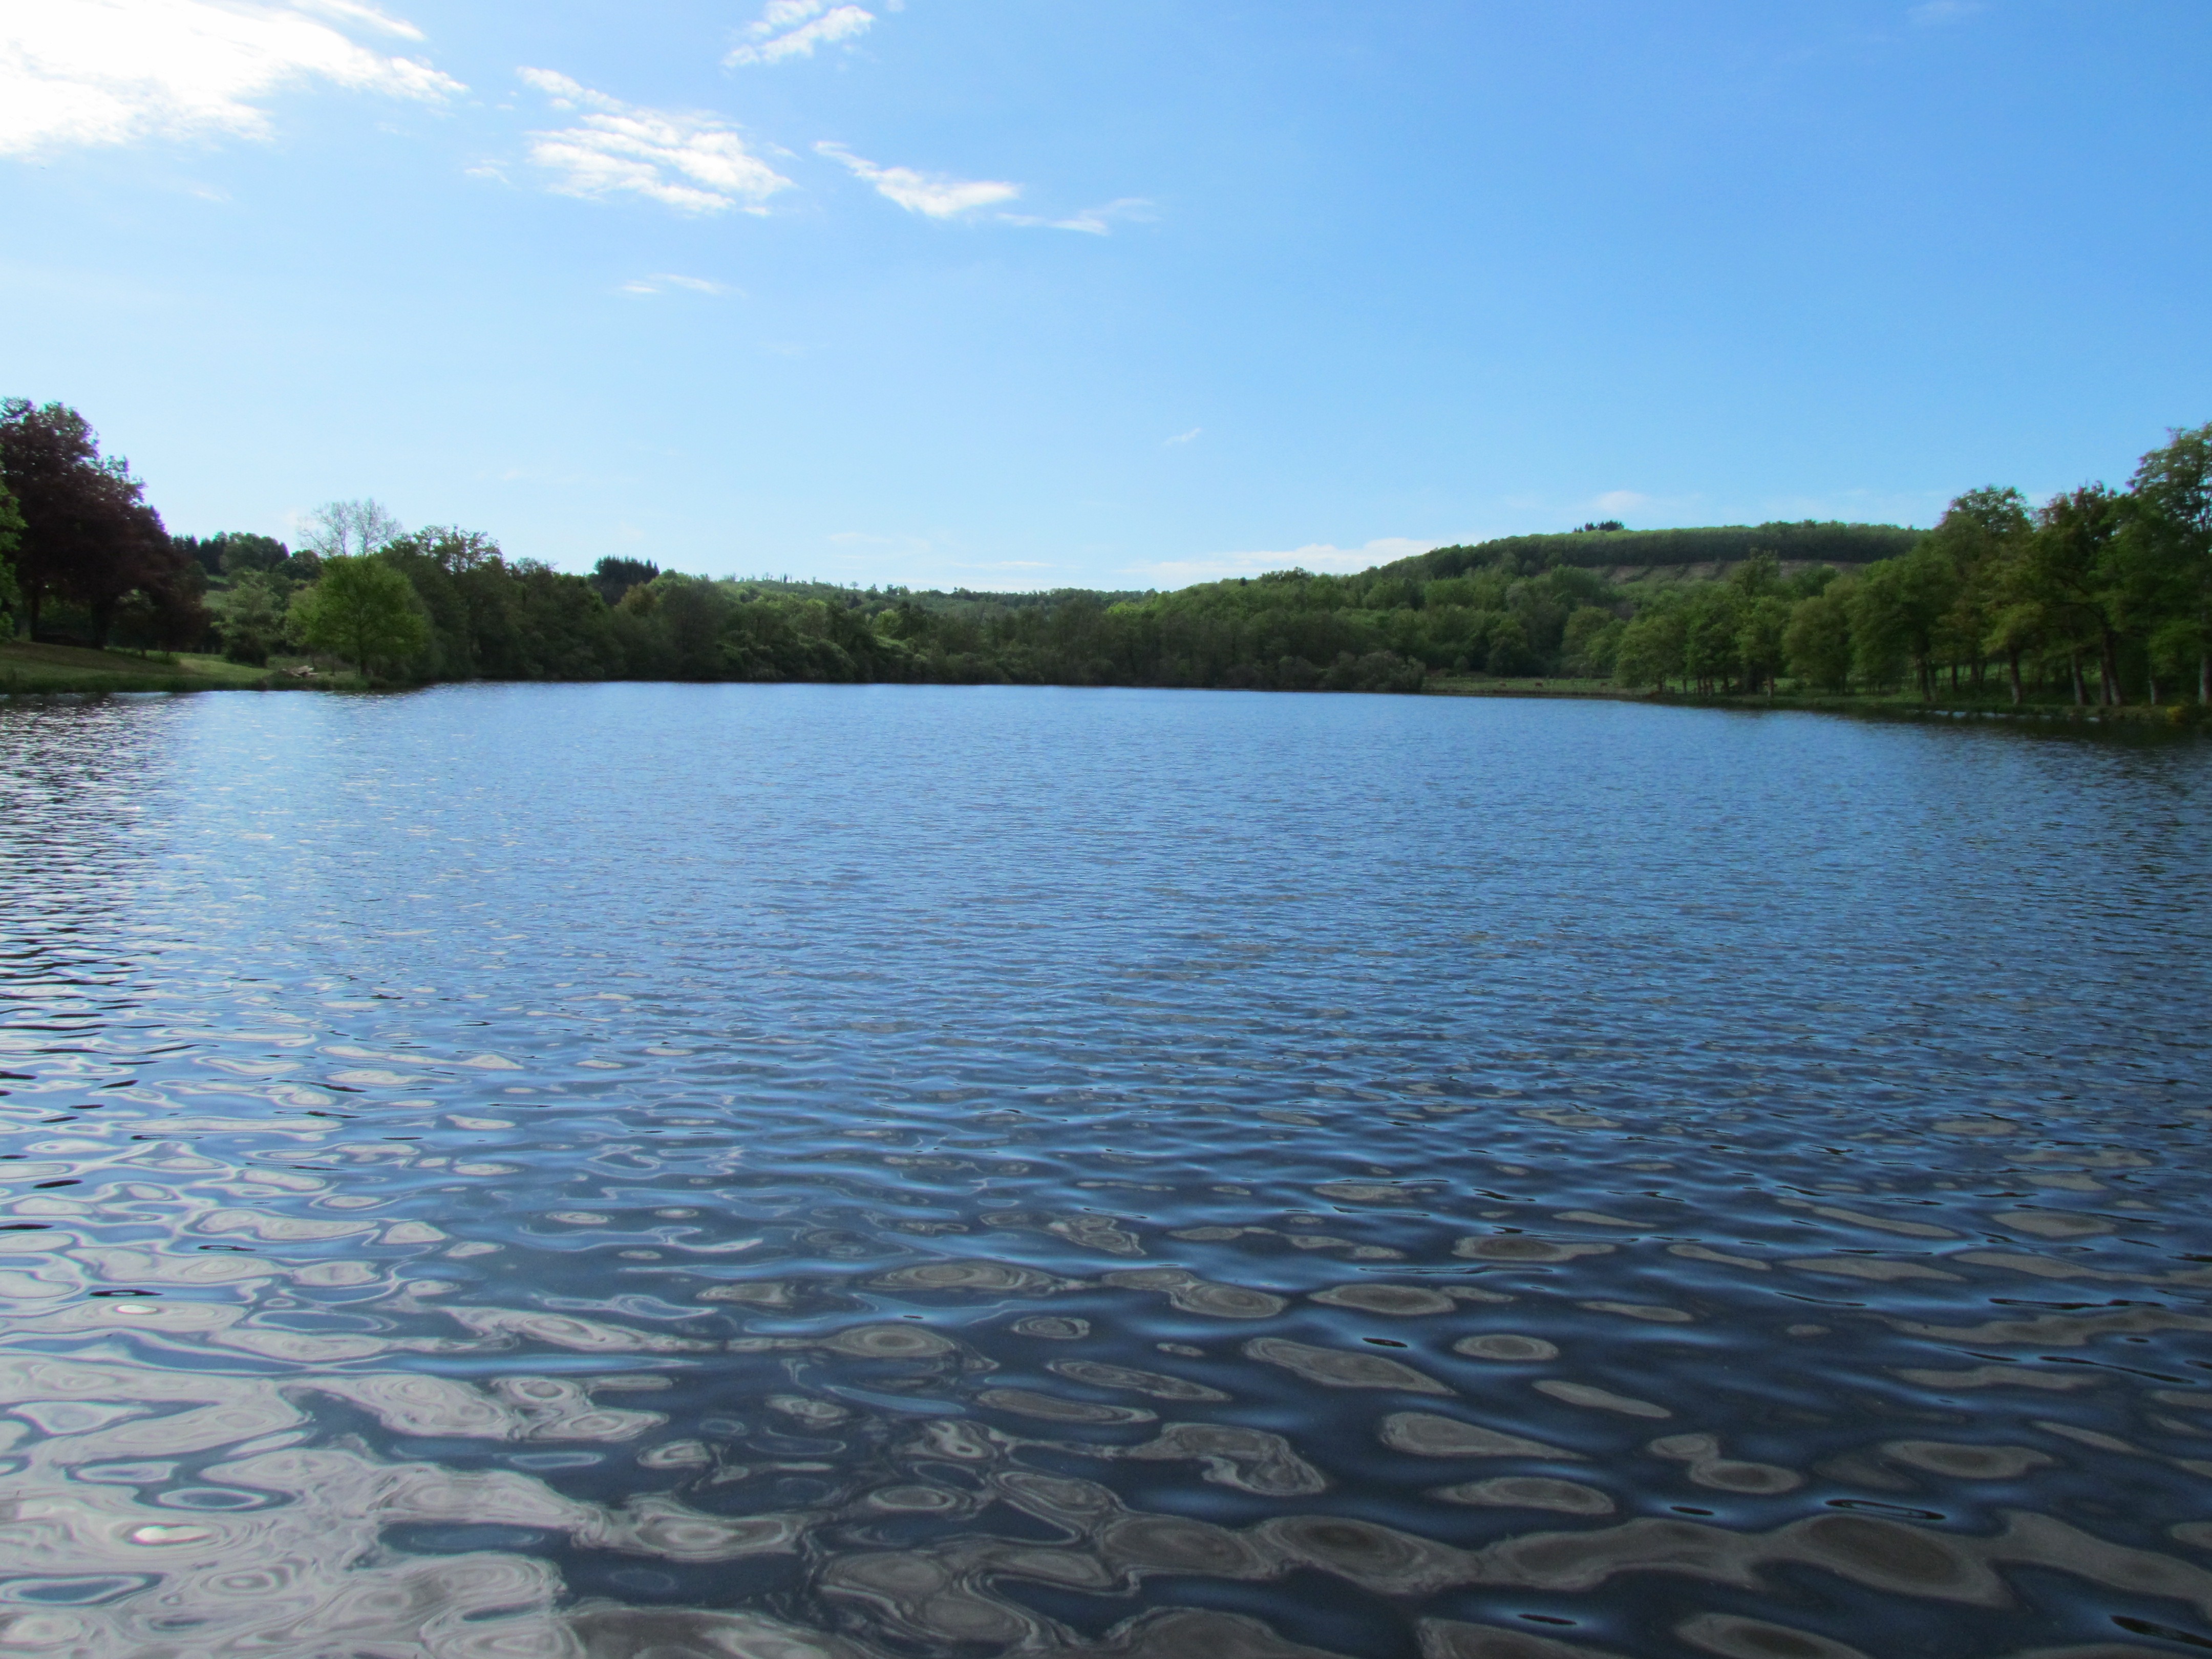
water, lake, river, pond, inlet, reflection, blue, reservoir, body of water, outlook, loch